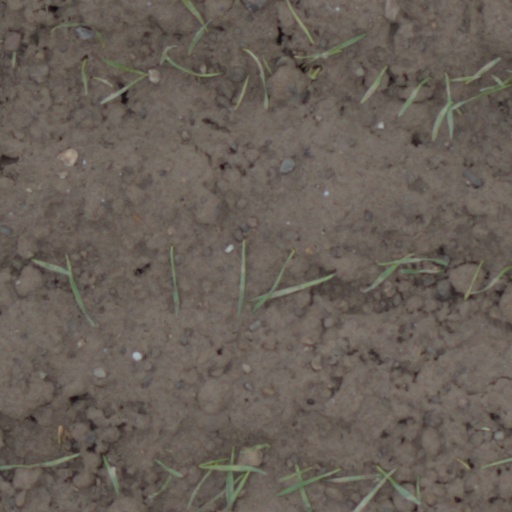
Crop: wheat